Manual (music)

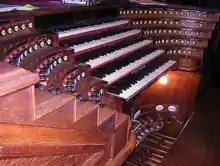
The console of the Great Organ at the Church of St Sulpice built by Aristide Cavaillé-Coll in 1862.

The word "manual" is used instead of the word "keyboard" when referring to any hand-operated keyboard on a keyboard instrument that has a pedalboard (a keyboard on which notes are played with the feet), such as an organ; or when referring to one of the keyboards on an instrument that has more than one hand-operated keyboard, such as a two- or three-manual harpsichord. (On instruments that have neither a pedalboard nor more than one hand-operated keyboard, the word "manual" is "not" a synonym for "keyboard".)